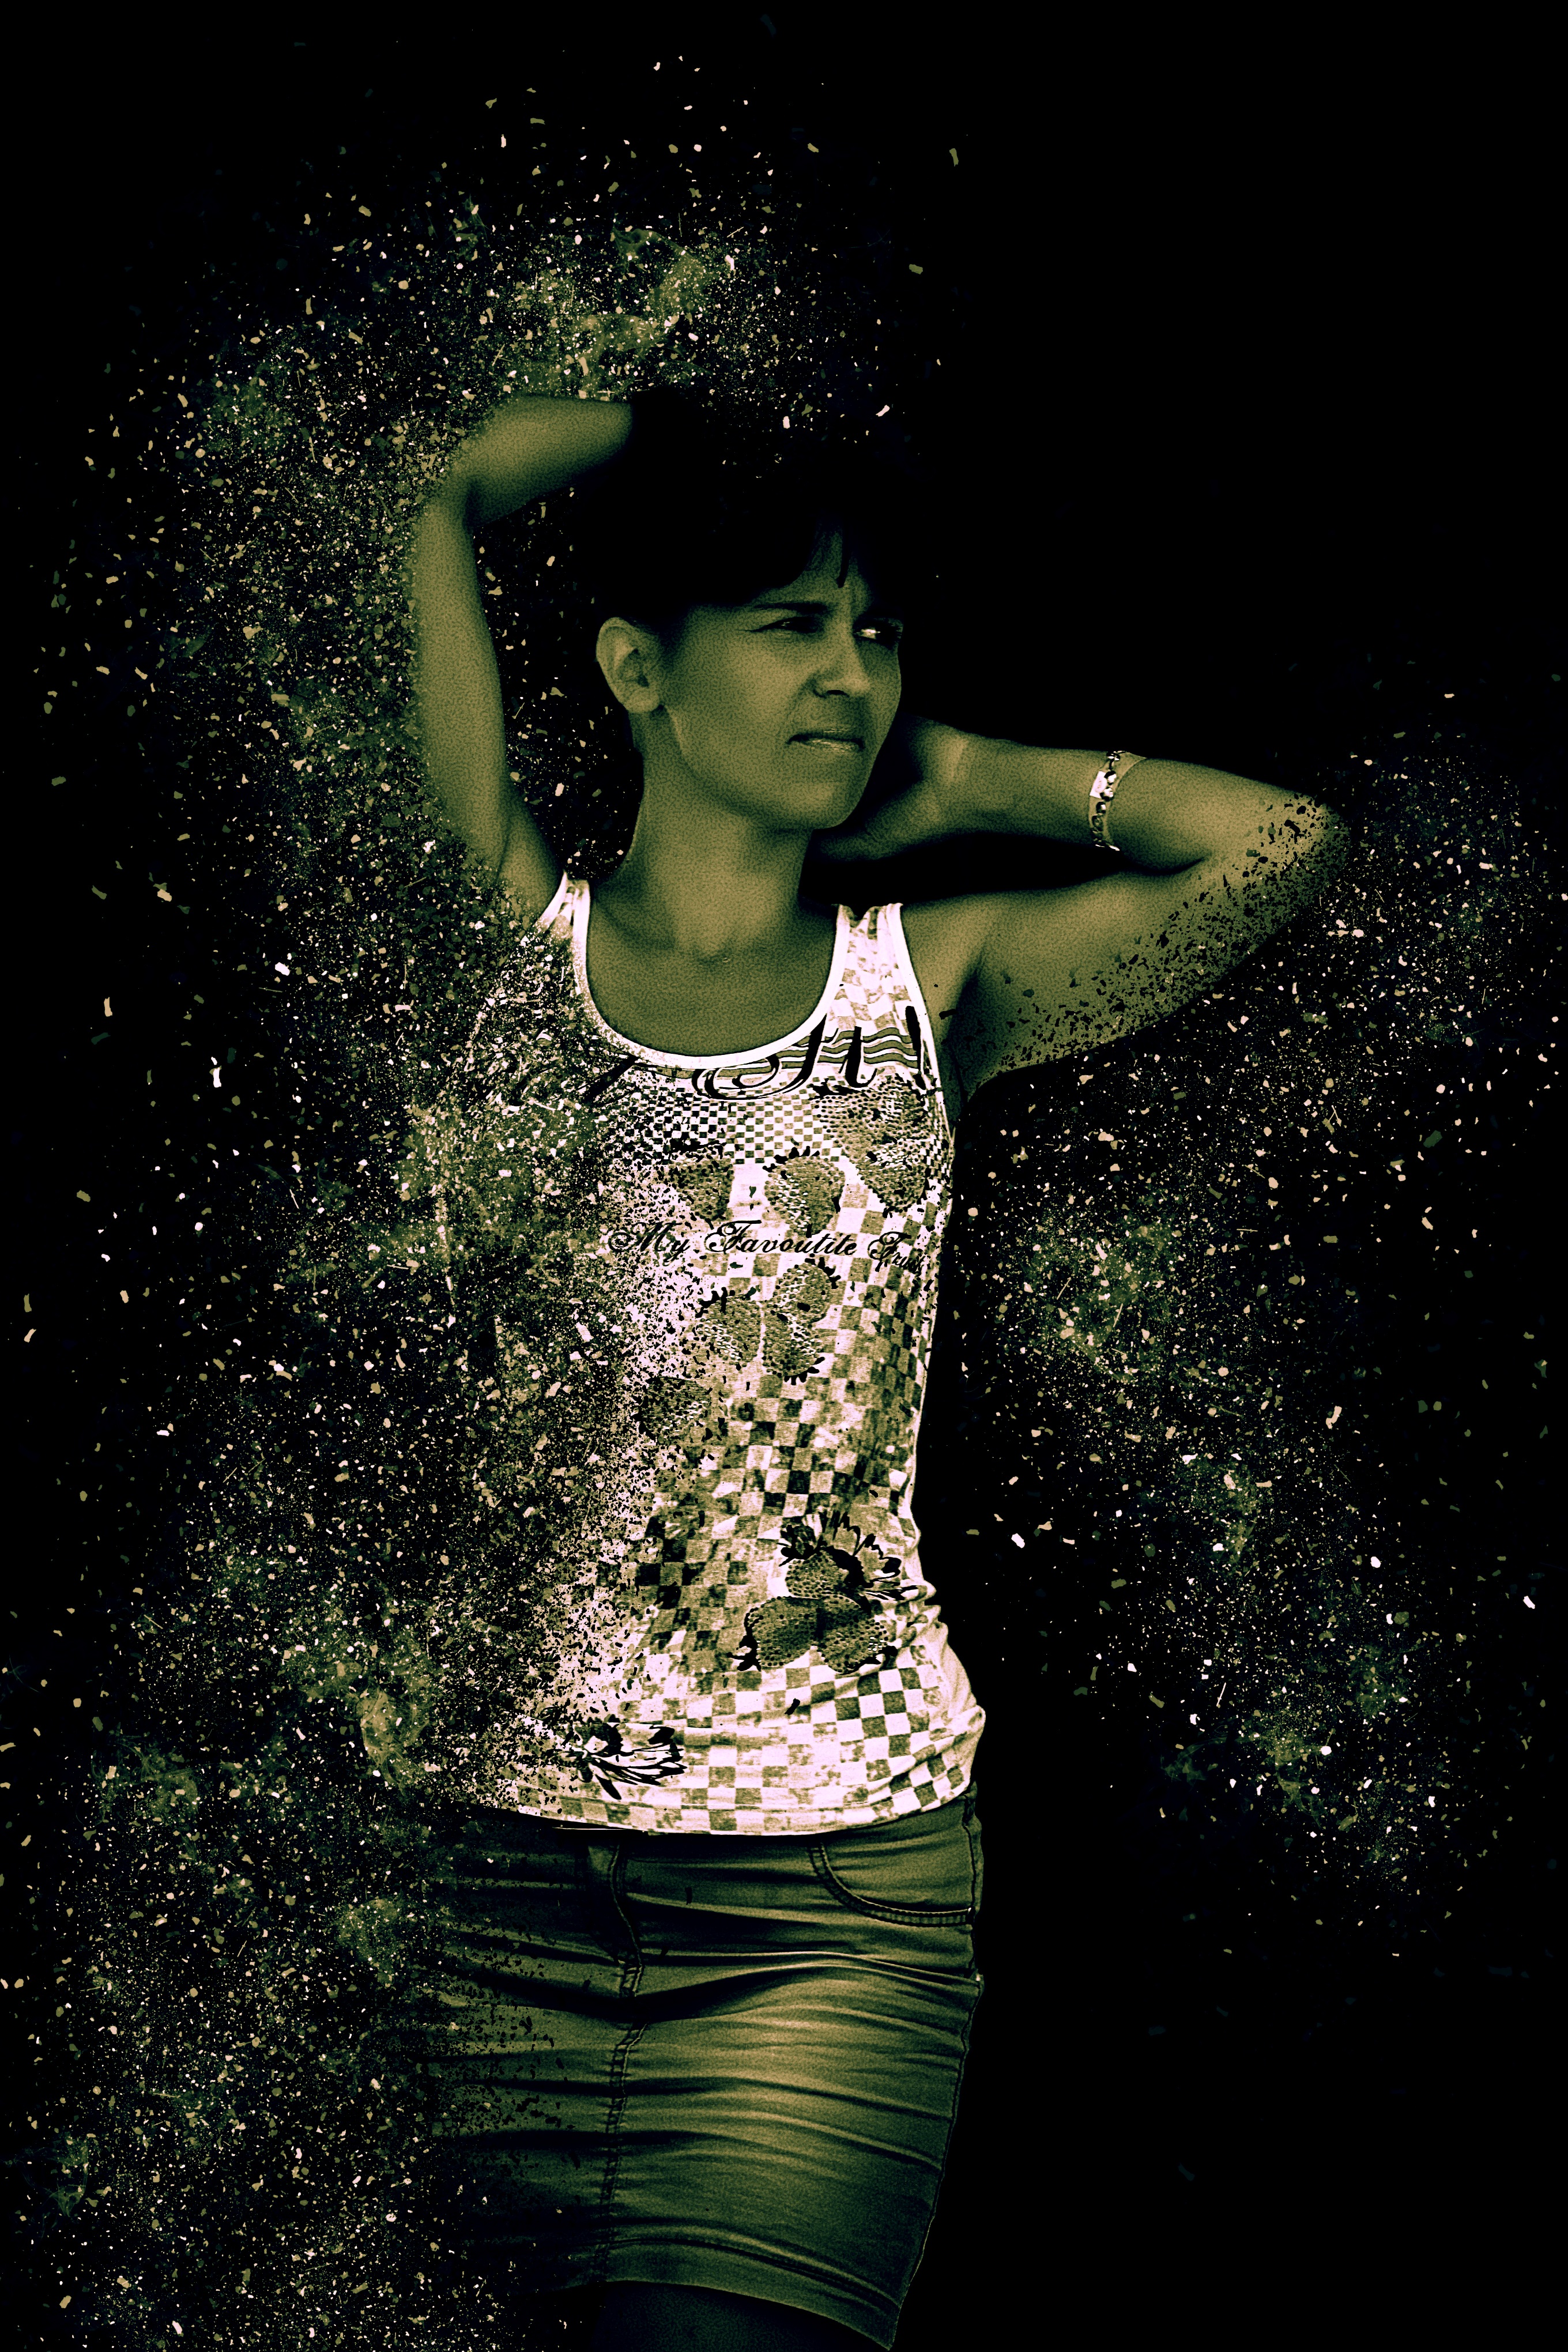
light, woman, photography, female, model, green, reflection, darkness, posing, shooting, pose, beauty, beautiful, nice, pretty, of course, femininity